3rd Vermont Infantry Regiment

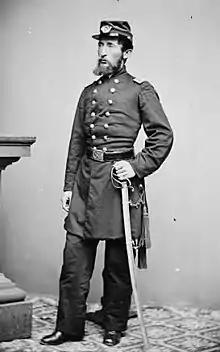
Colonel Breed Noyes Hyde of the 3rd Vermont Infantry

In July 1861, the United States Congress authorized President Abraham Lincoln to call out 500,000 men, to serve for three years unless sooner discharged. The 3rd Vermont Infantry was the second of the three years regiments from the state placed in the field as a result of this call. It was organized from militia companies from Springfield, Coventry, Newbury (Wells River), Charleston, Johnson, Hartford, St.Johnsbury, St. Albans, Guidhall, and East Montpelier and Calais.